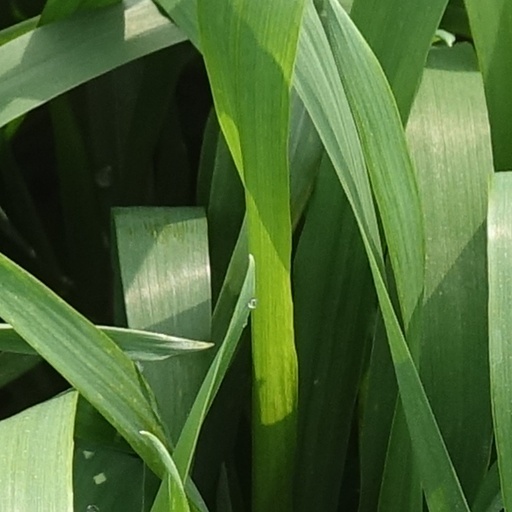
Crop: wheat